Mark Demesmaeker

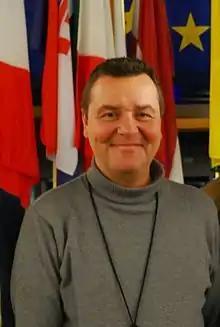
Portrait of Mark Demesmaeker after a tour of the Parliament building in Strasbourg.

Mark Demesmaeker (born 12 September 1958) is a Belgian TV journalist, newsreader and politician, affiliated to the New Flemish Alliance (N-VA).